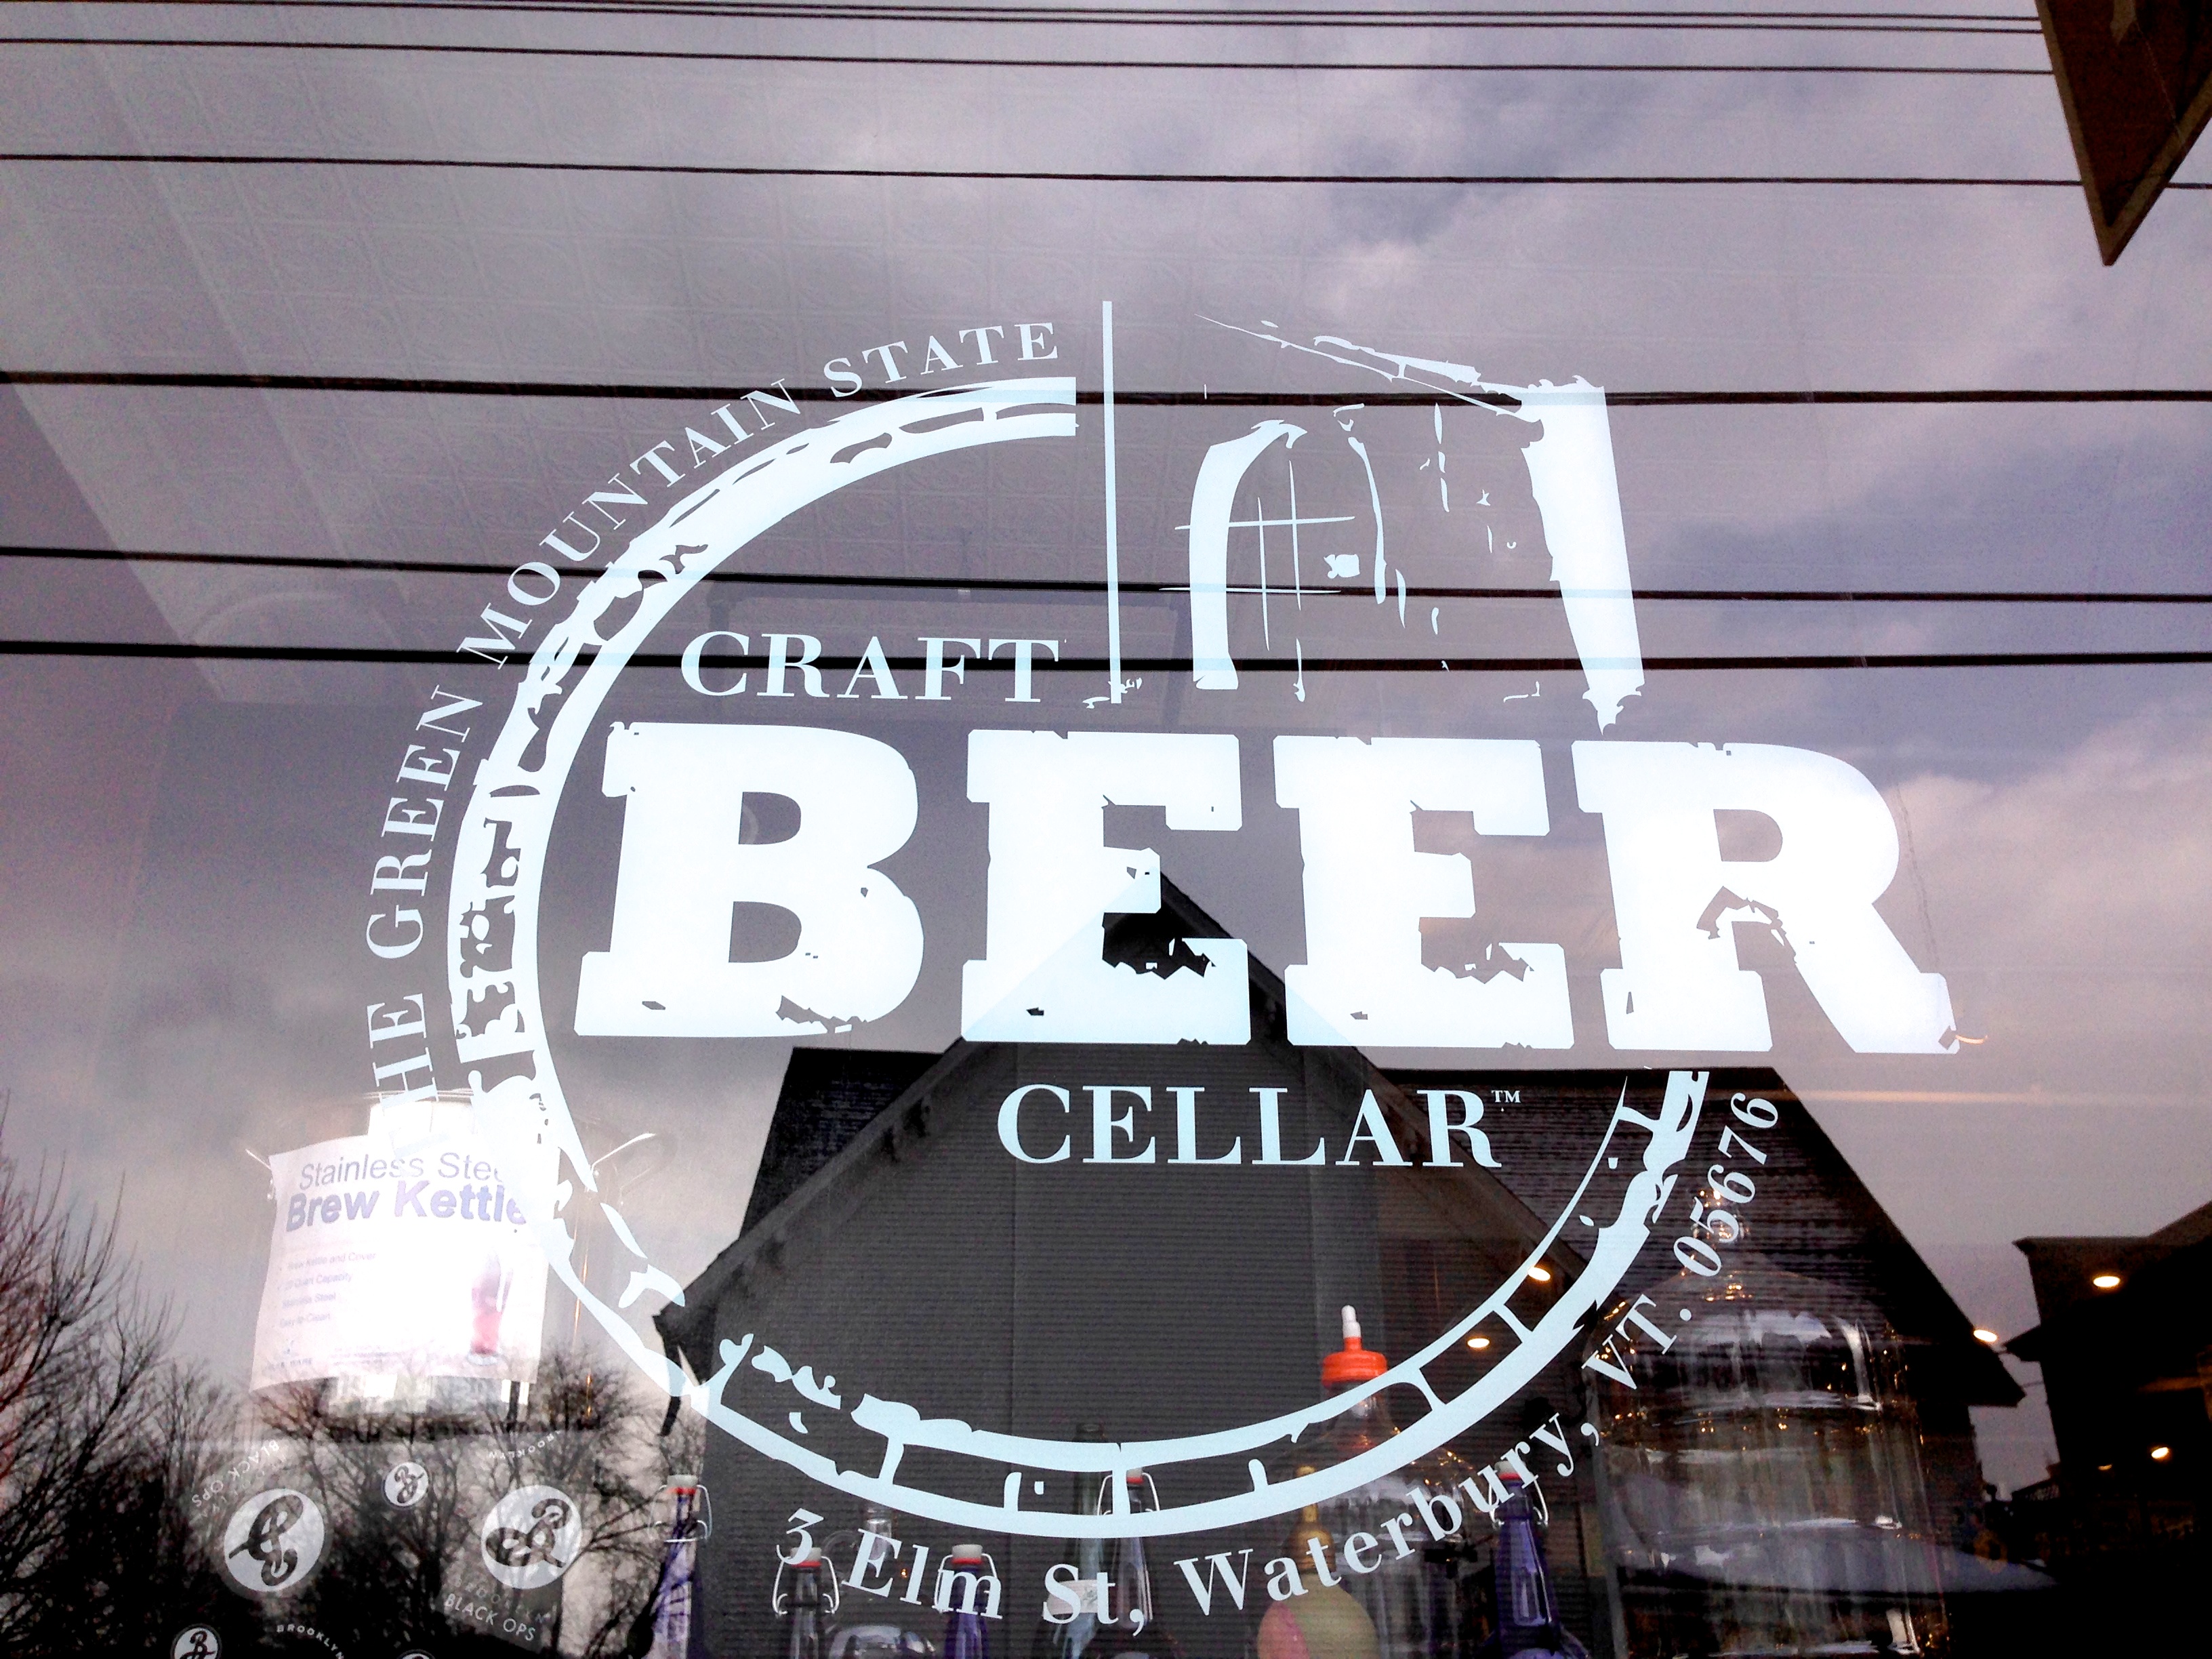
advertising, signage, brand, cool image